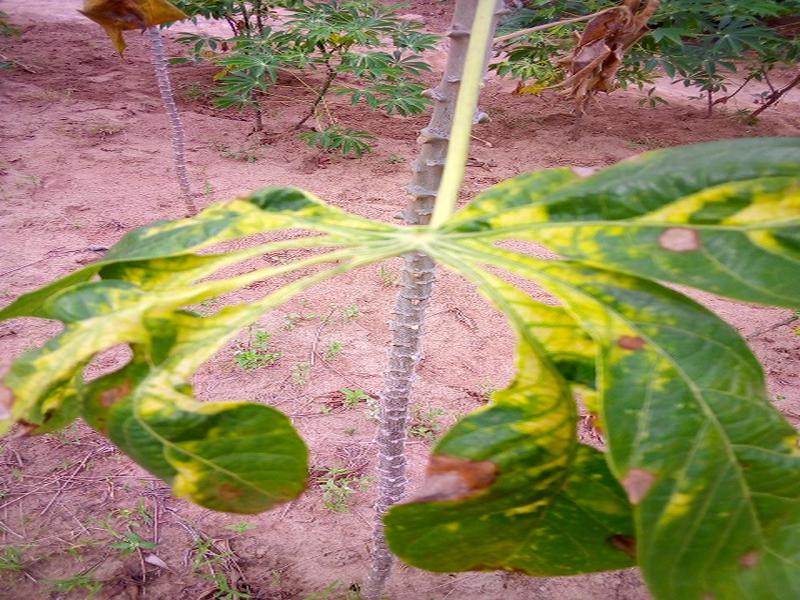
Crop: cassava
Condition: mosaic_disease